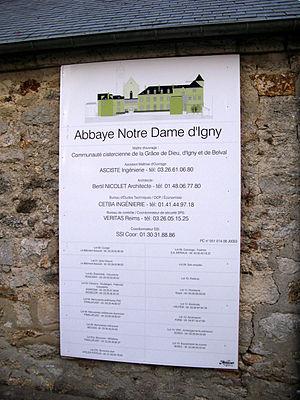
Arcis-le-Ponsart est une commune française, située dans le département de la Marne en région Grand Est.